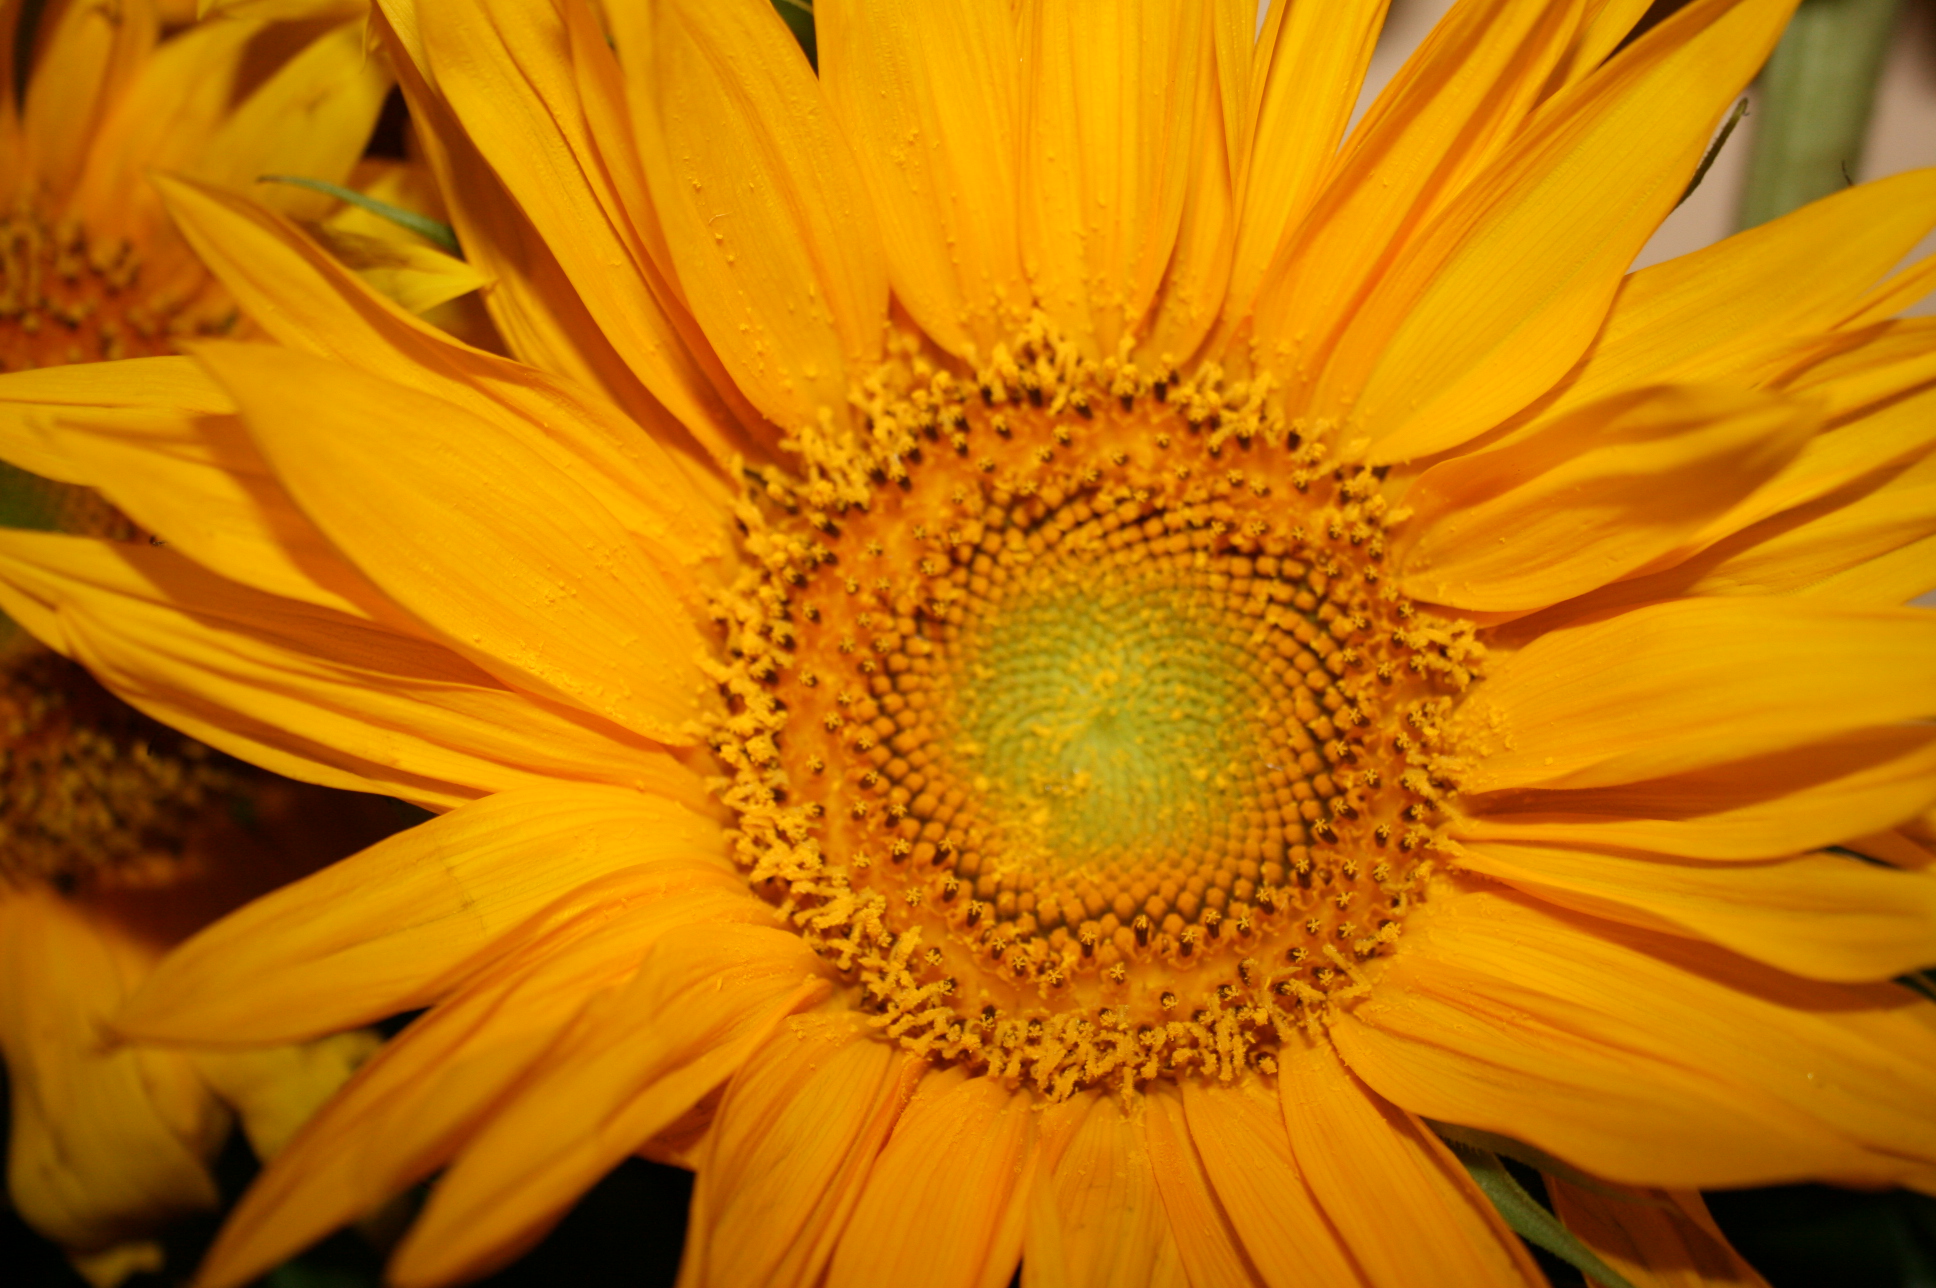
natural, flower, sunflower, yellow, petal, plant, pollen, flowering plant, close up, botany, macro photography, wildflower, gerbera, aster, annual plant, gazania, daisy family, asterales, perennial plant